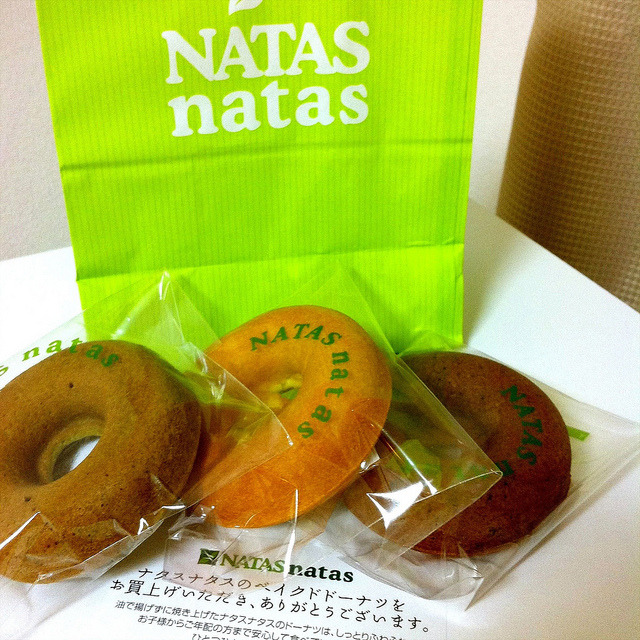
user: Given an image and a question. Answer the question in a short answer. Question: What language is the paper on the bottom written in? Short Answer:
assistant: spanish